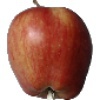
Label: Apple Red 1